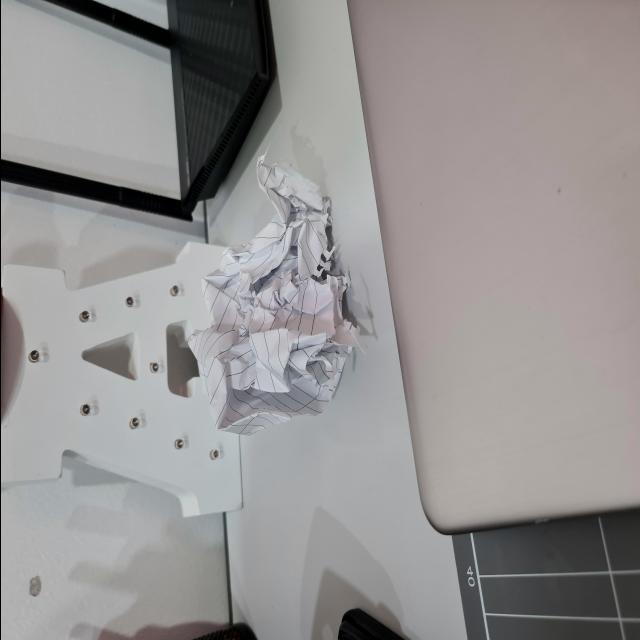
Label: tissues